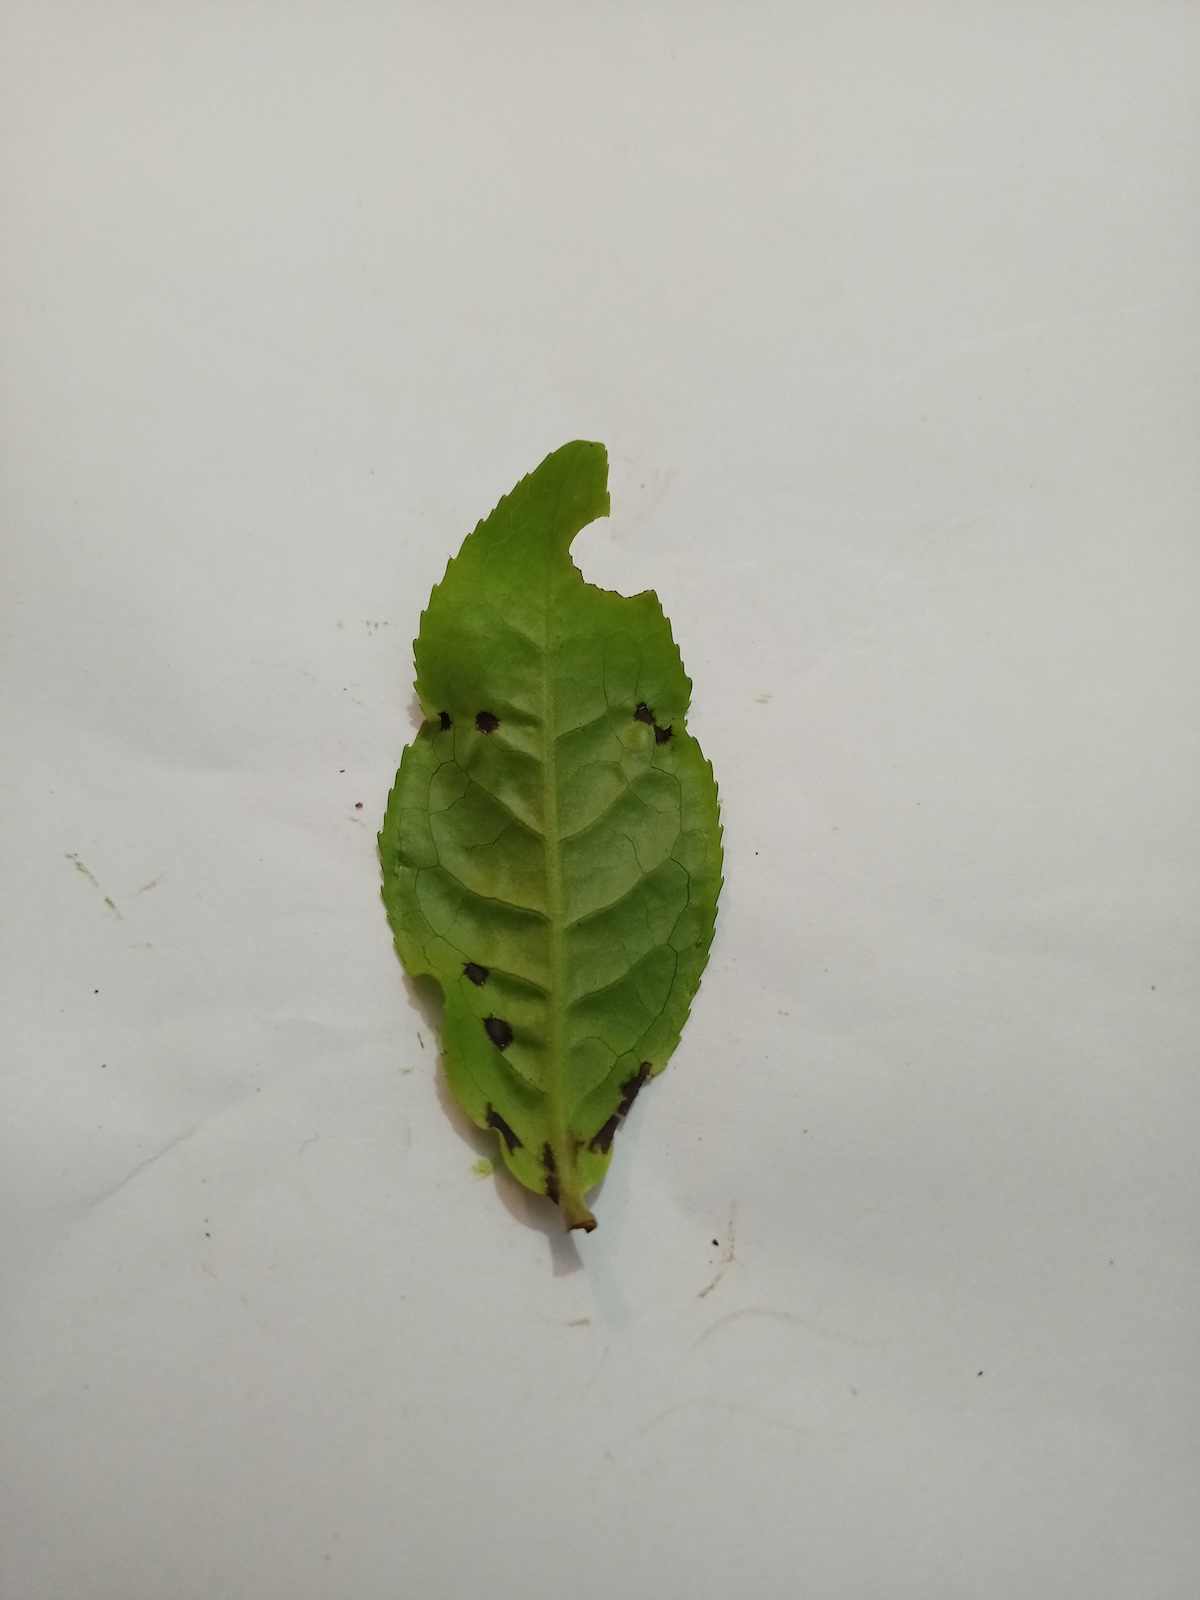
Label: Helopeltis